Ring of Fire

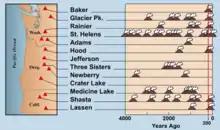
American Cascade Range volcano eruptions in the last 4000 years

Unlike most subduction zones worldwide, no oceanic trench is present along the continental margin in Cascadia. Instead, terranes and the accretionary wedge have been lifted up to form a series of coast ranges and exotic mountains. A high rate of sedimentation from the outflow of the three major rivers (Fraser River, Columbia River, and Klamath River) which cross the Cascade Range contributes to further obscuring the presence of a trench. However, in common with most other subduction zones, the outer margin is slowly being compressed, similar to a giant spring. When the stored energy is suddenly released by slippage across the fault at irregular intervals, the Cascadia subduction zone can create very large earthquakes such as the magnitude-9 Cascadia earthquake of 1700. Geological evidence indicates that great earthquakes may have occurred at least seven times in the last 3,500 years, suggesting a return time of 400 to 600 years. Also, evidence of accompanying tsunamis with every earthquake is seen, as the prime reason these earthquakes are known is through "scars" the tsunamis left on the coast, and through Japanese records (tsunami waves can travel across the Pacific).